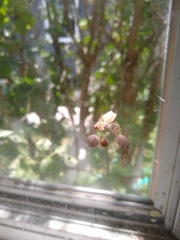
Species: Parasteatoda_tepidariorum